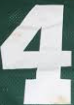
Number: 4